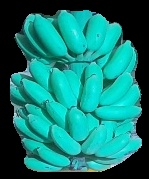
Variety: elakki-bale
Grade: grade2